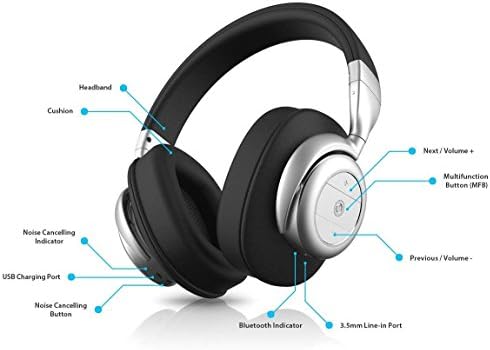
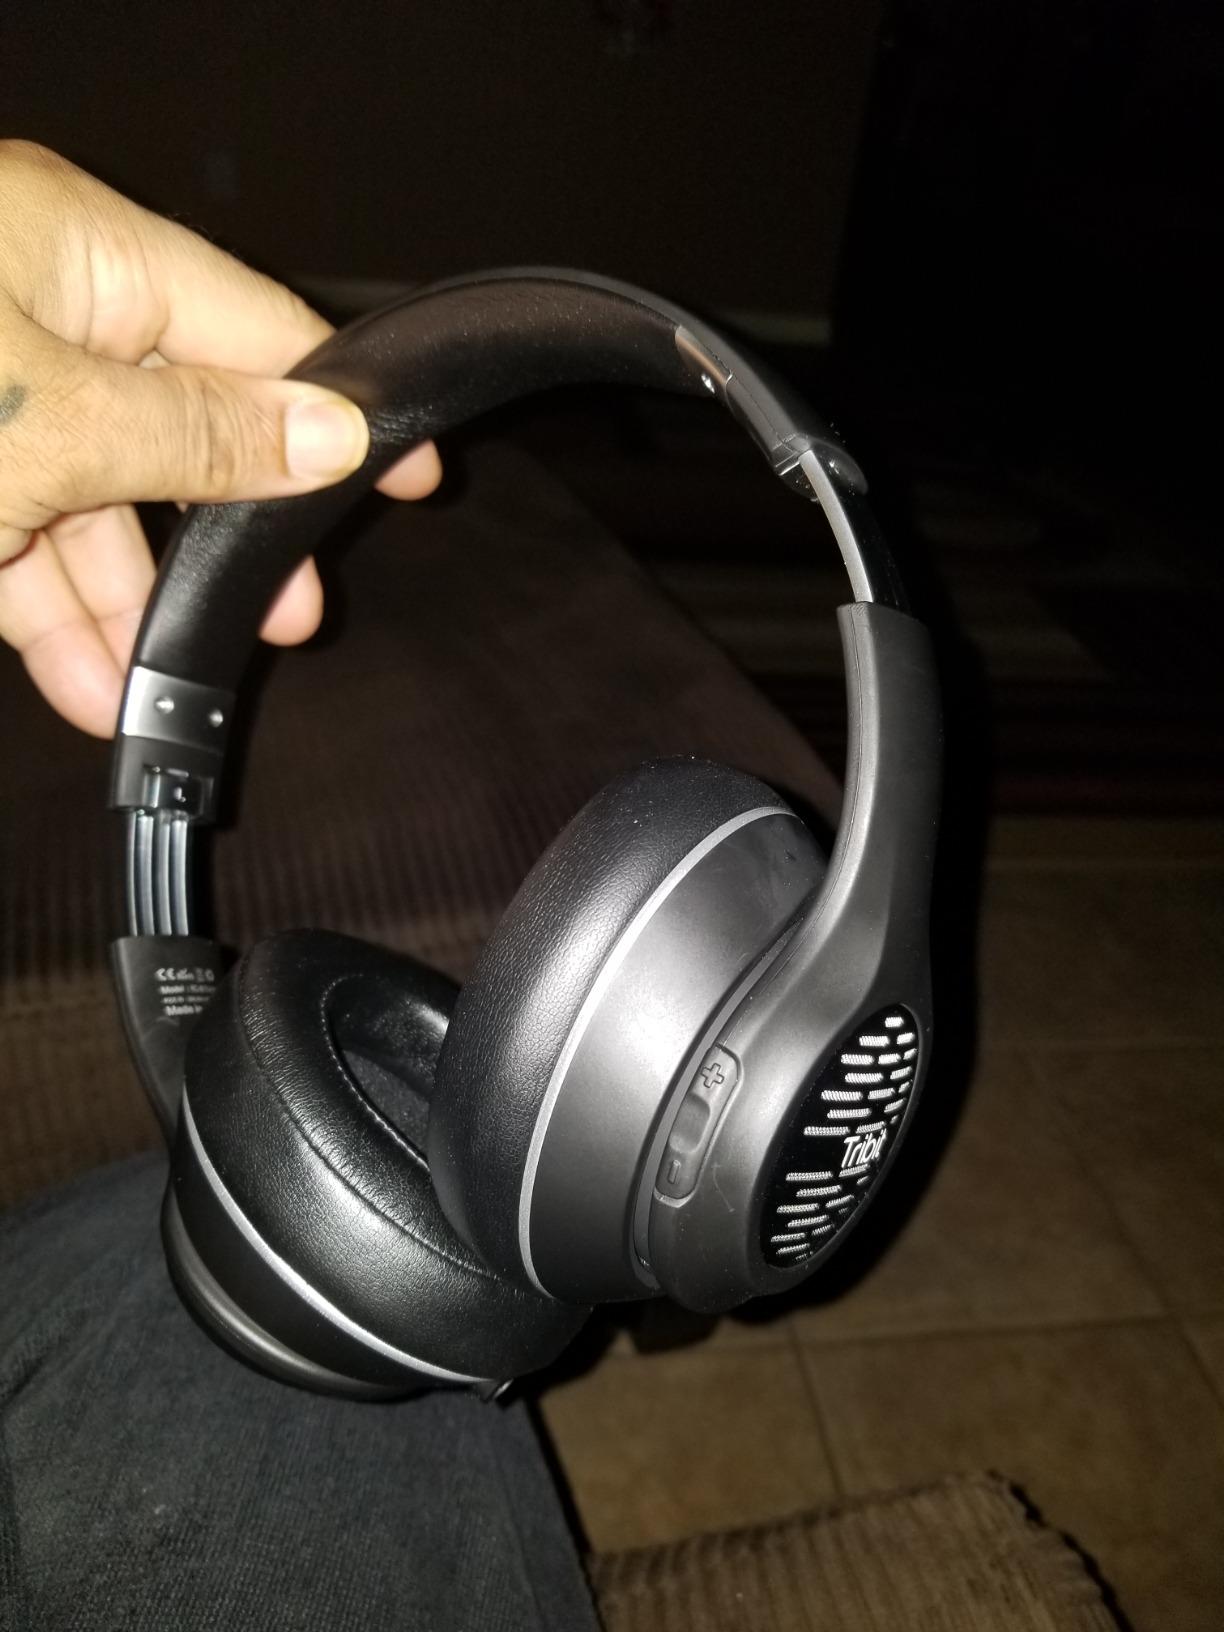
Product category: headphones
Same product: no